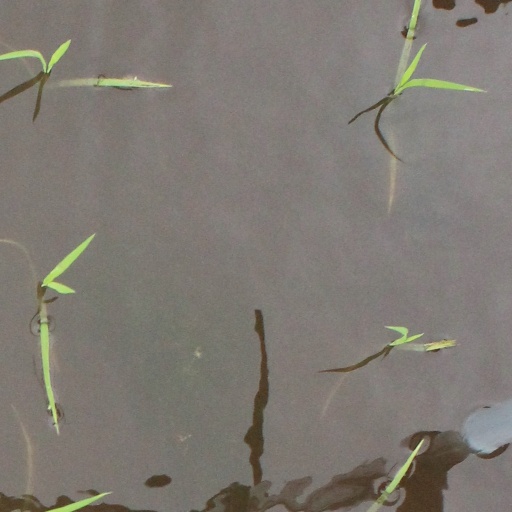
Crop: rice